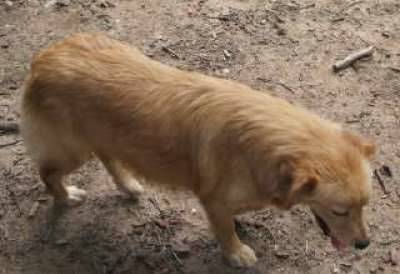
Label: dog